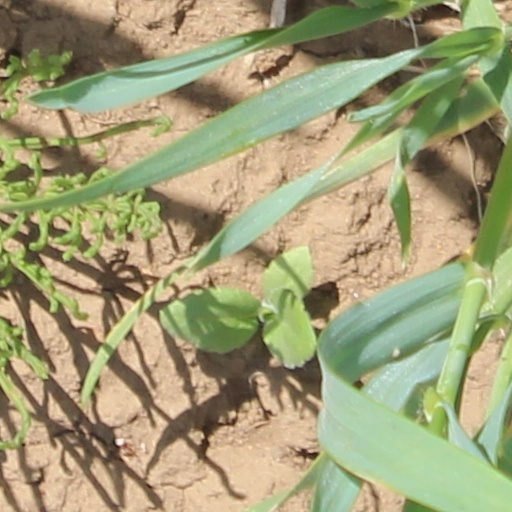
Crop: wheat